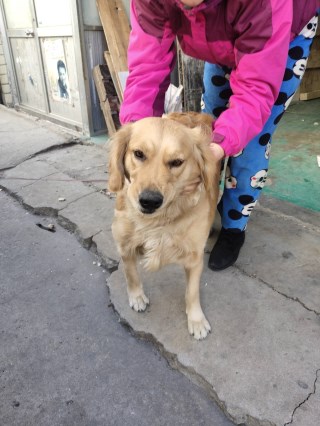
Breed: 5355-n000126-golden_retriever